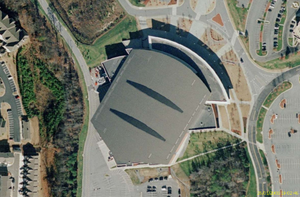
Image satellite de la Arena at Gwinnett Center.